Natasha Henstridge

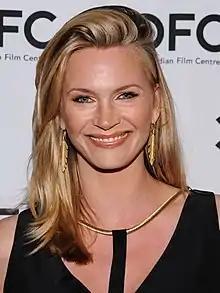
Henstridge at Canadian Film Centre in March 2012

Natasha Tonya Henstridge (born August 15, 1974) is a Canadian actress. In 1995, she rose to prominence with her debut role in the science-fiction horror film "Species", followed by performances in "Species II" and "Species III". She has since starred in a string of films and television series, including "Maximum Risk" (1996), "The Whole Nine Yards" (2000), "The Whole Ten Yards" (2004), "Ghosts of Mars" (2001), "She Spies" (2002–2004), "Eli Stone" (2008–2009), and "Would Be Kings" (2008). For the latter, she won the Gemini Award for Best Actress. From 2019 until 2022, she starred in the CBC Television series "Diggstown".